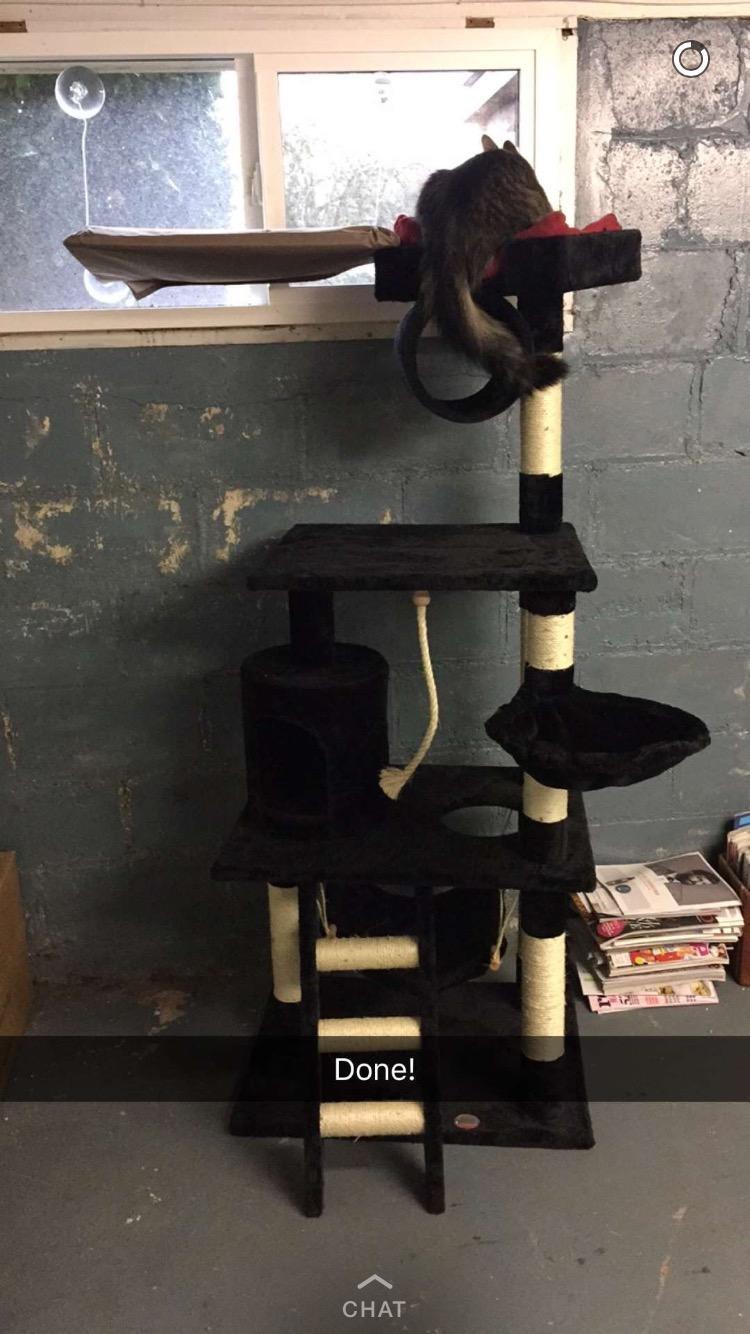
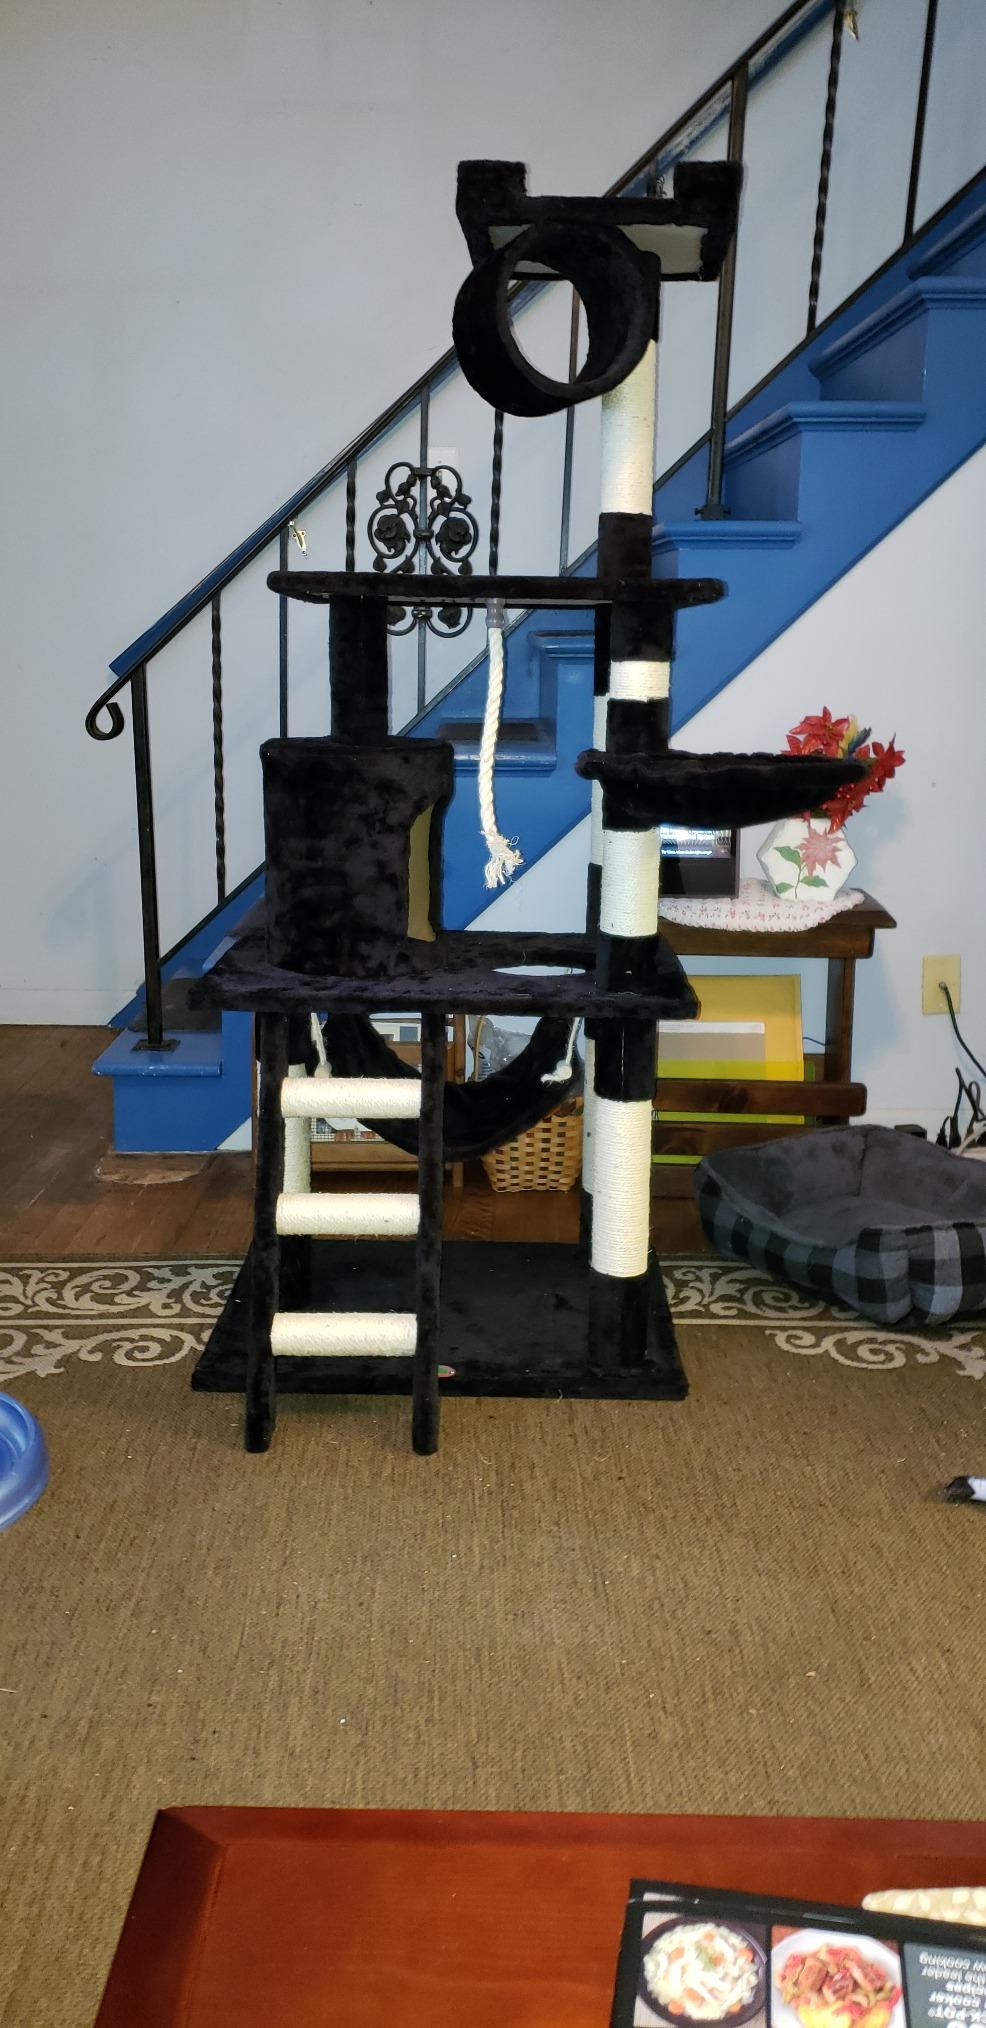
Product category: items_cat tree
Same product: yes